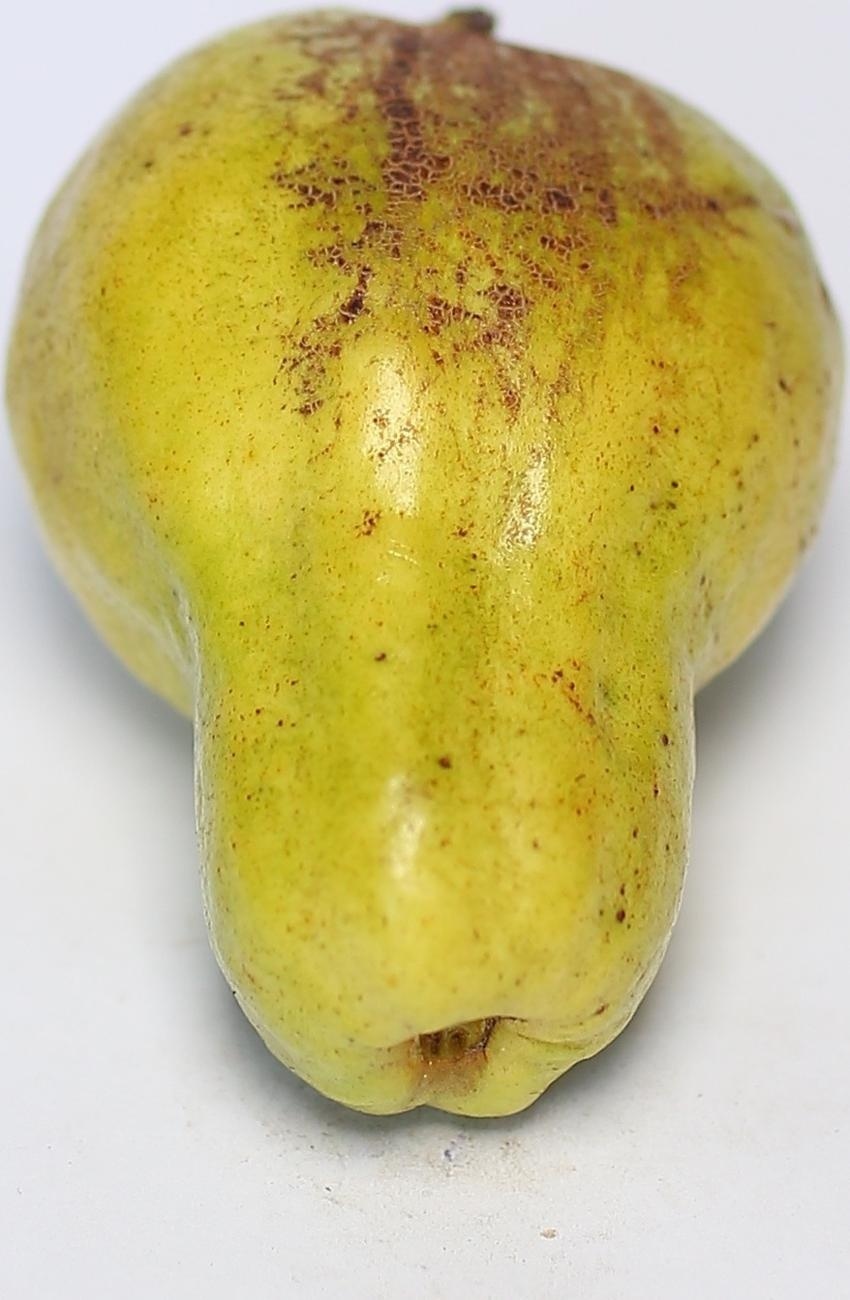
Maturity: mature-green
Variety: local-sindhi